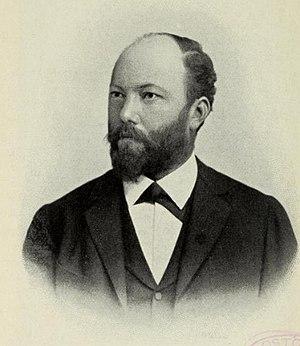
Hanuš Wihan est un violoncelliste tchèque de renom. Son nom est étroitement lié à des œuvres de Dvořák, dont le Rondo en sol mineur, Op. 94, la courte pièce Klid, Op. 68, et plus particulièrement le Concerto pour violoncelle en si mineur, op. 104 qui lui ont tous été dédiés. Il était le fondateur et plus tard le violoncelliste du Quatuor à cordes tchèque, qui a été célèbre pendant les quarante ans de son existence.